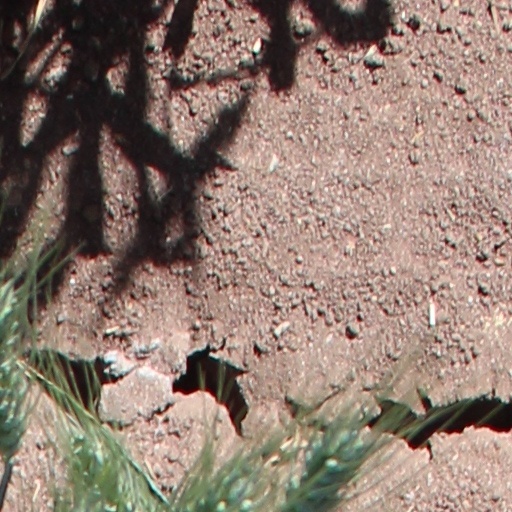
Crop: wheat